Windsor Review

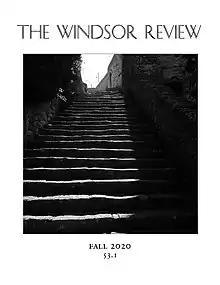
Cover from The Windsor Review 53.1 (Fall 2020)

"The Windsor Review" is a bi-annual journal publishing new and established writers from North America and beyond. It was established in 1965 by Eugene McNamara, and was originally named "The University of Windsor Review". "The Windsor Review" is one of Canada's oldest continuously published literary magazines, celebrating its 50th year in 2015.